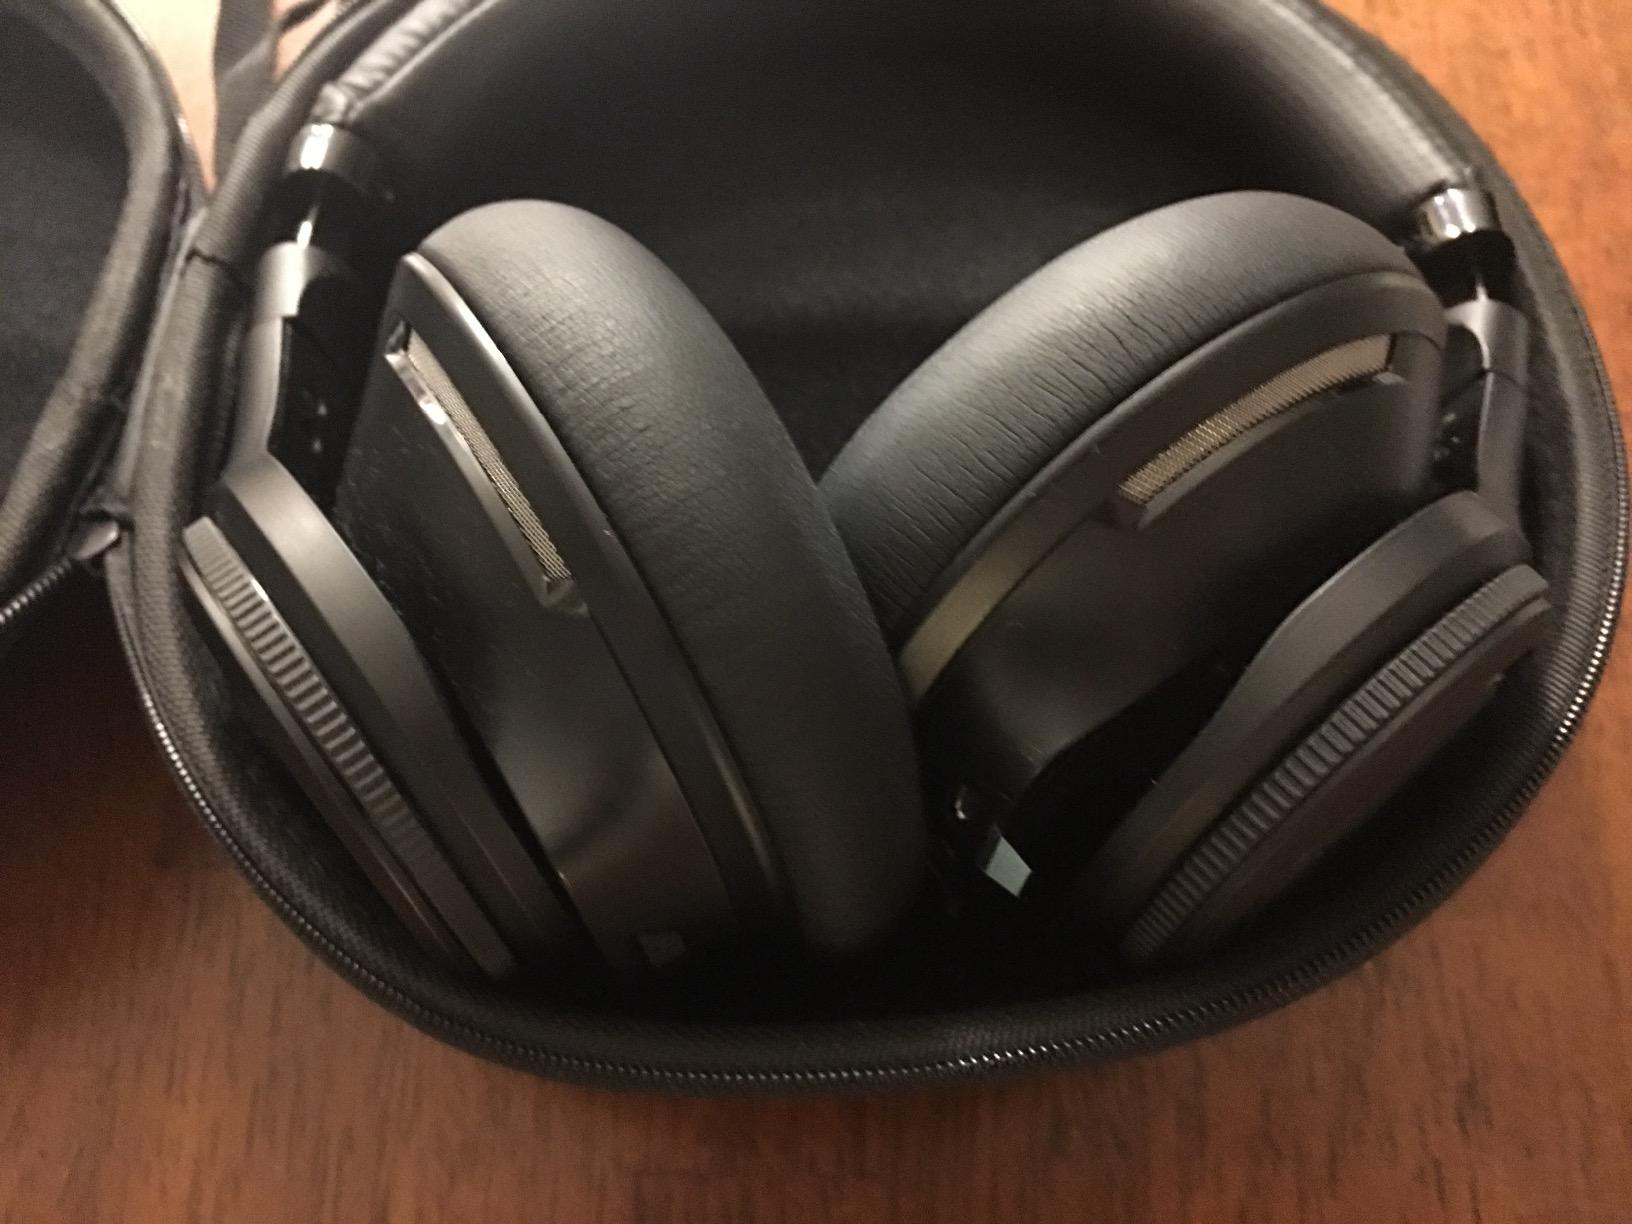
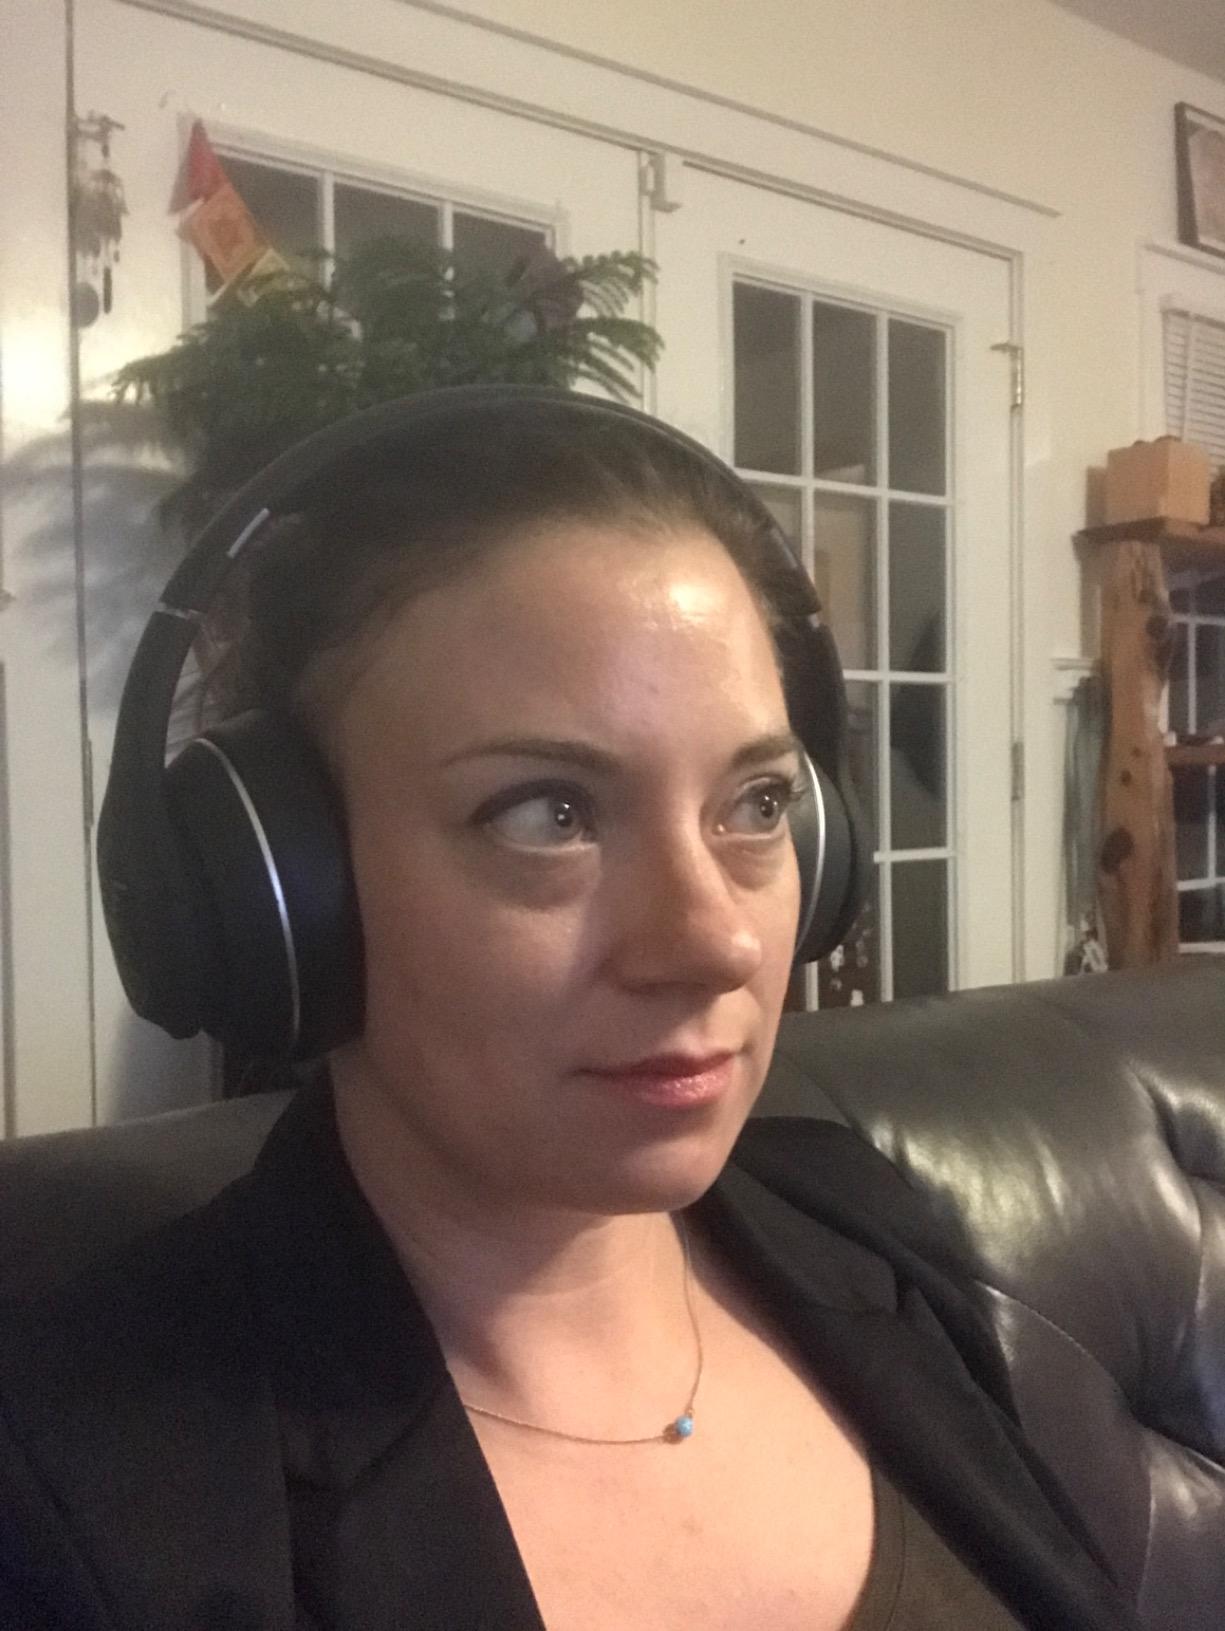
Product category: headphones
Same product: no